Ray Keech

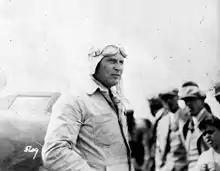
Keech in front of the Triplex, 1928

Charles Raymond Keech (May 1, 1900 – June 15, 1929) was an American racing driver. He is best remembered for winning the 1929 Indianapolis 500, as well as for setting a land speed record.